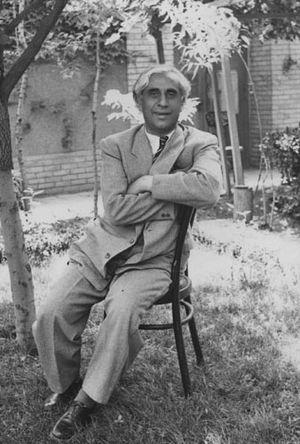
Seyyed Zia'eddin Tabātabāi était un politicien iranien né en 1888 et mort à Téhéran le 29 août 1969. Il fut Premier ministre d'Iran de février à juin 1921 sous Ahmad Chah, dernier des Chahs de la dynastie Qajar.